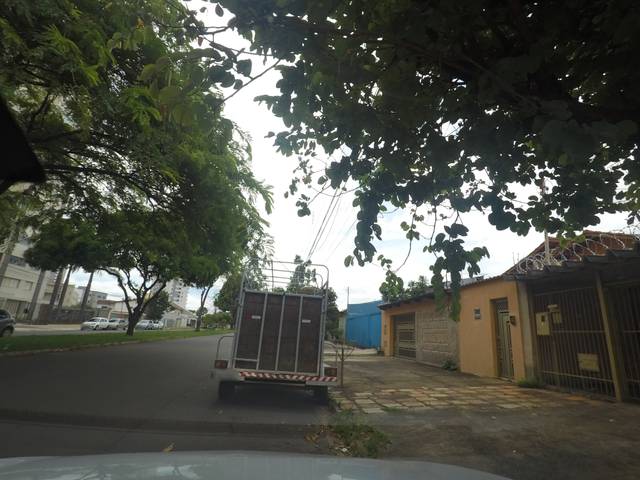
Region: Brazil
Coordinates: -16.679, -49.238